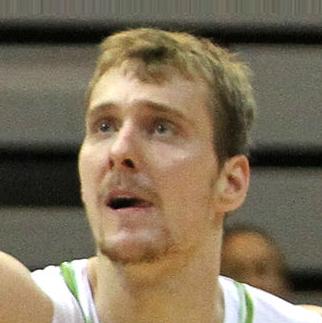
Age: 23